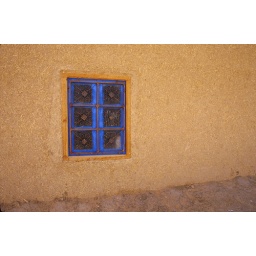
A colorful window found in Merzouga Morocco